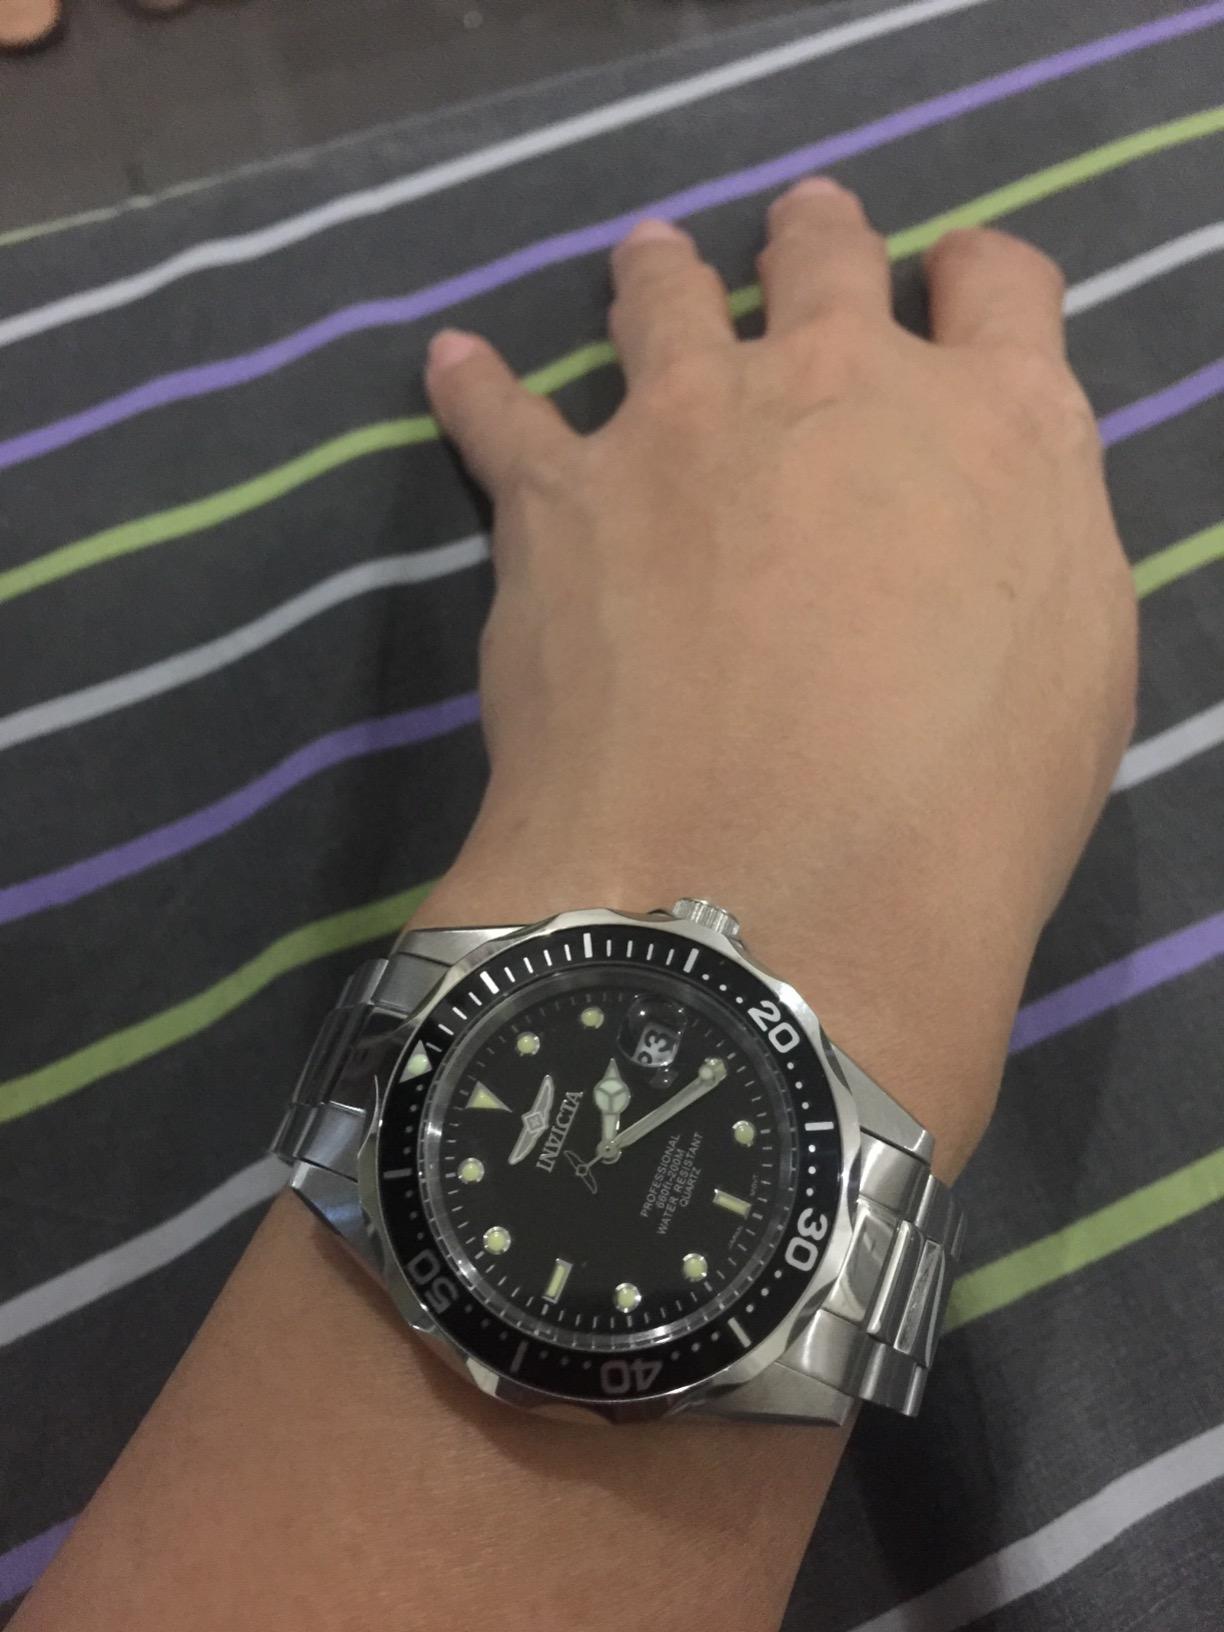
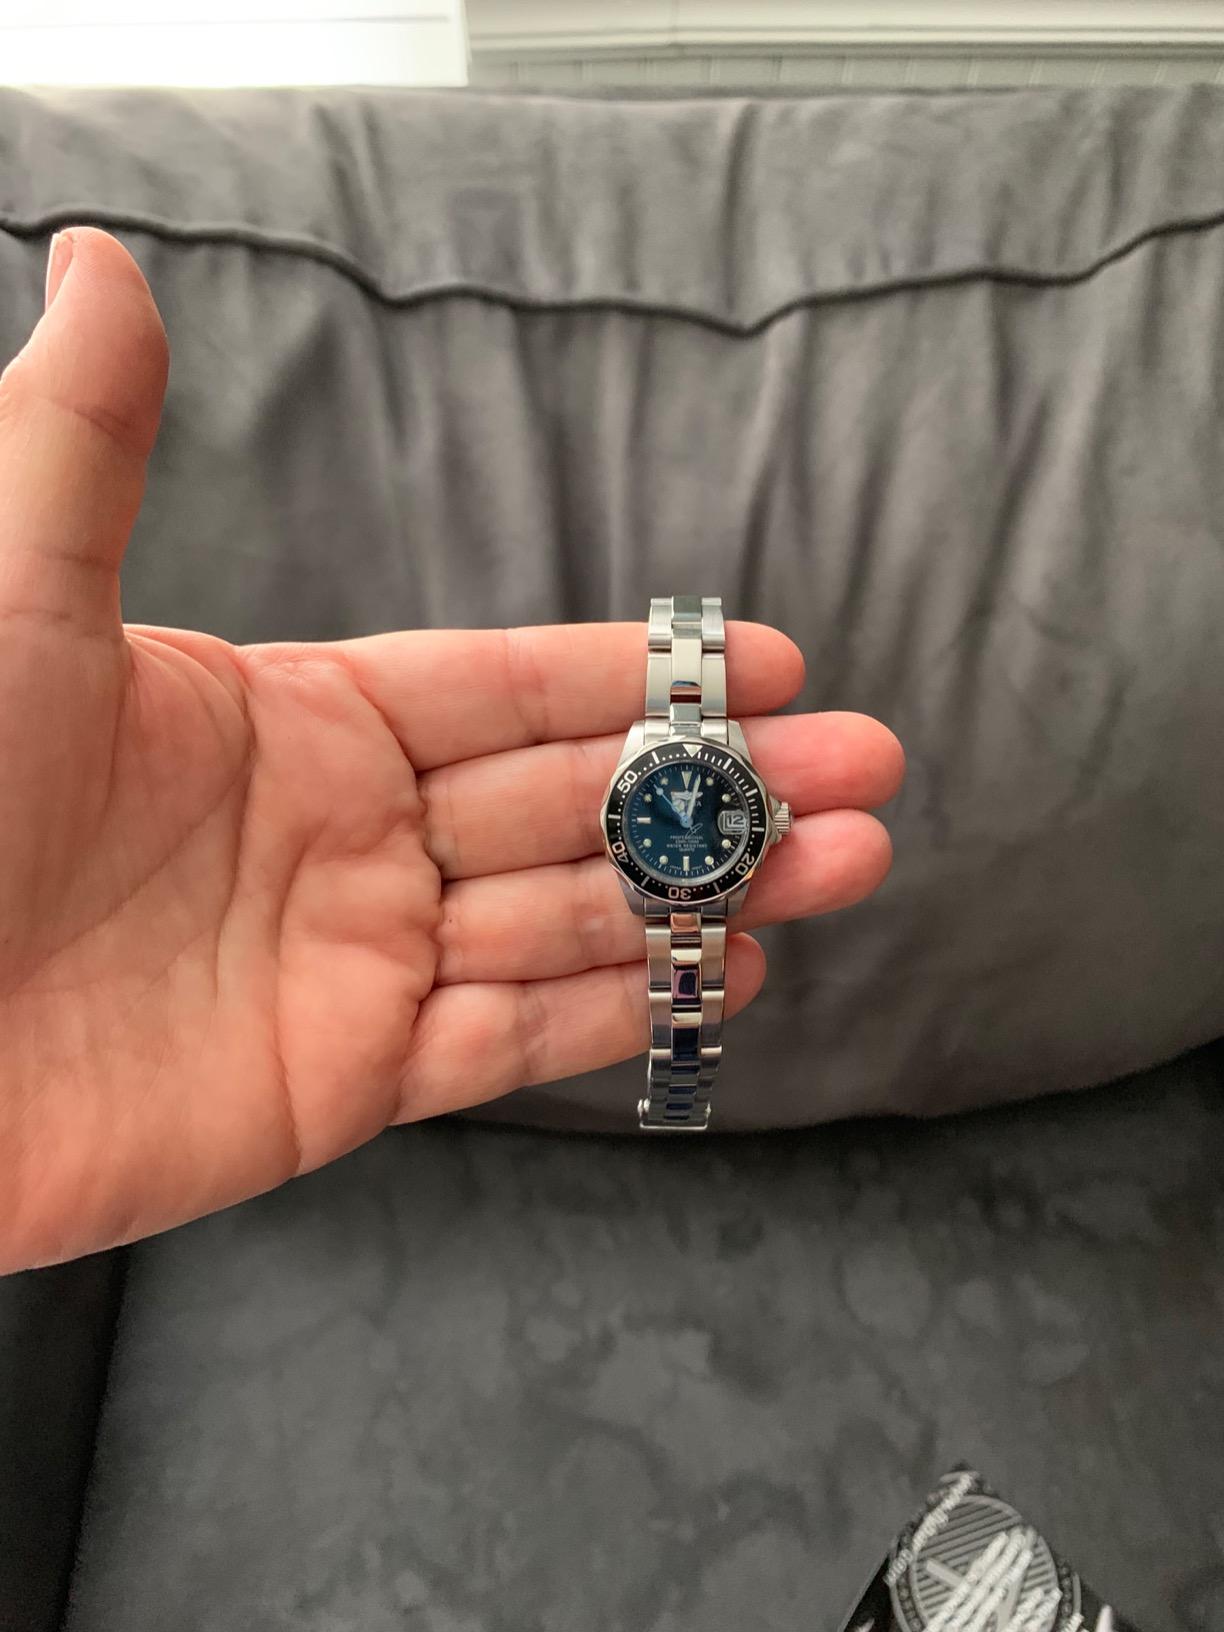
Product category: accessories_watch
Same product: yes